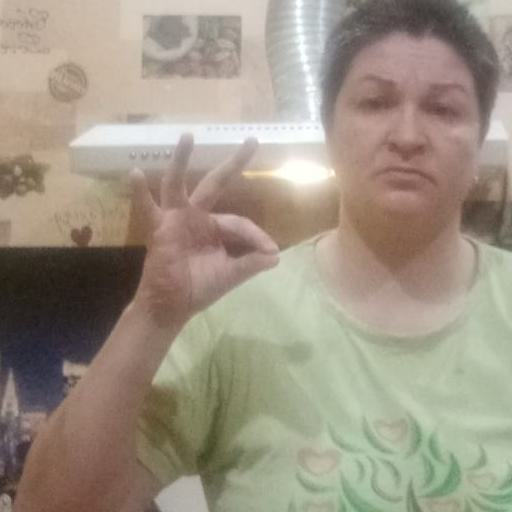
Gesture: ok